Viking World museum

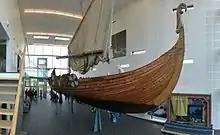
"Íslendingur", a replica of the Gokstad Viking ship

The museum opened on 8 May 2009, followed by a formal opening on Icelandic National Day, 17 June. The director was Elisabeth Ward; the building was designed by Guðmundur Jónsson.